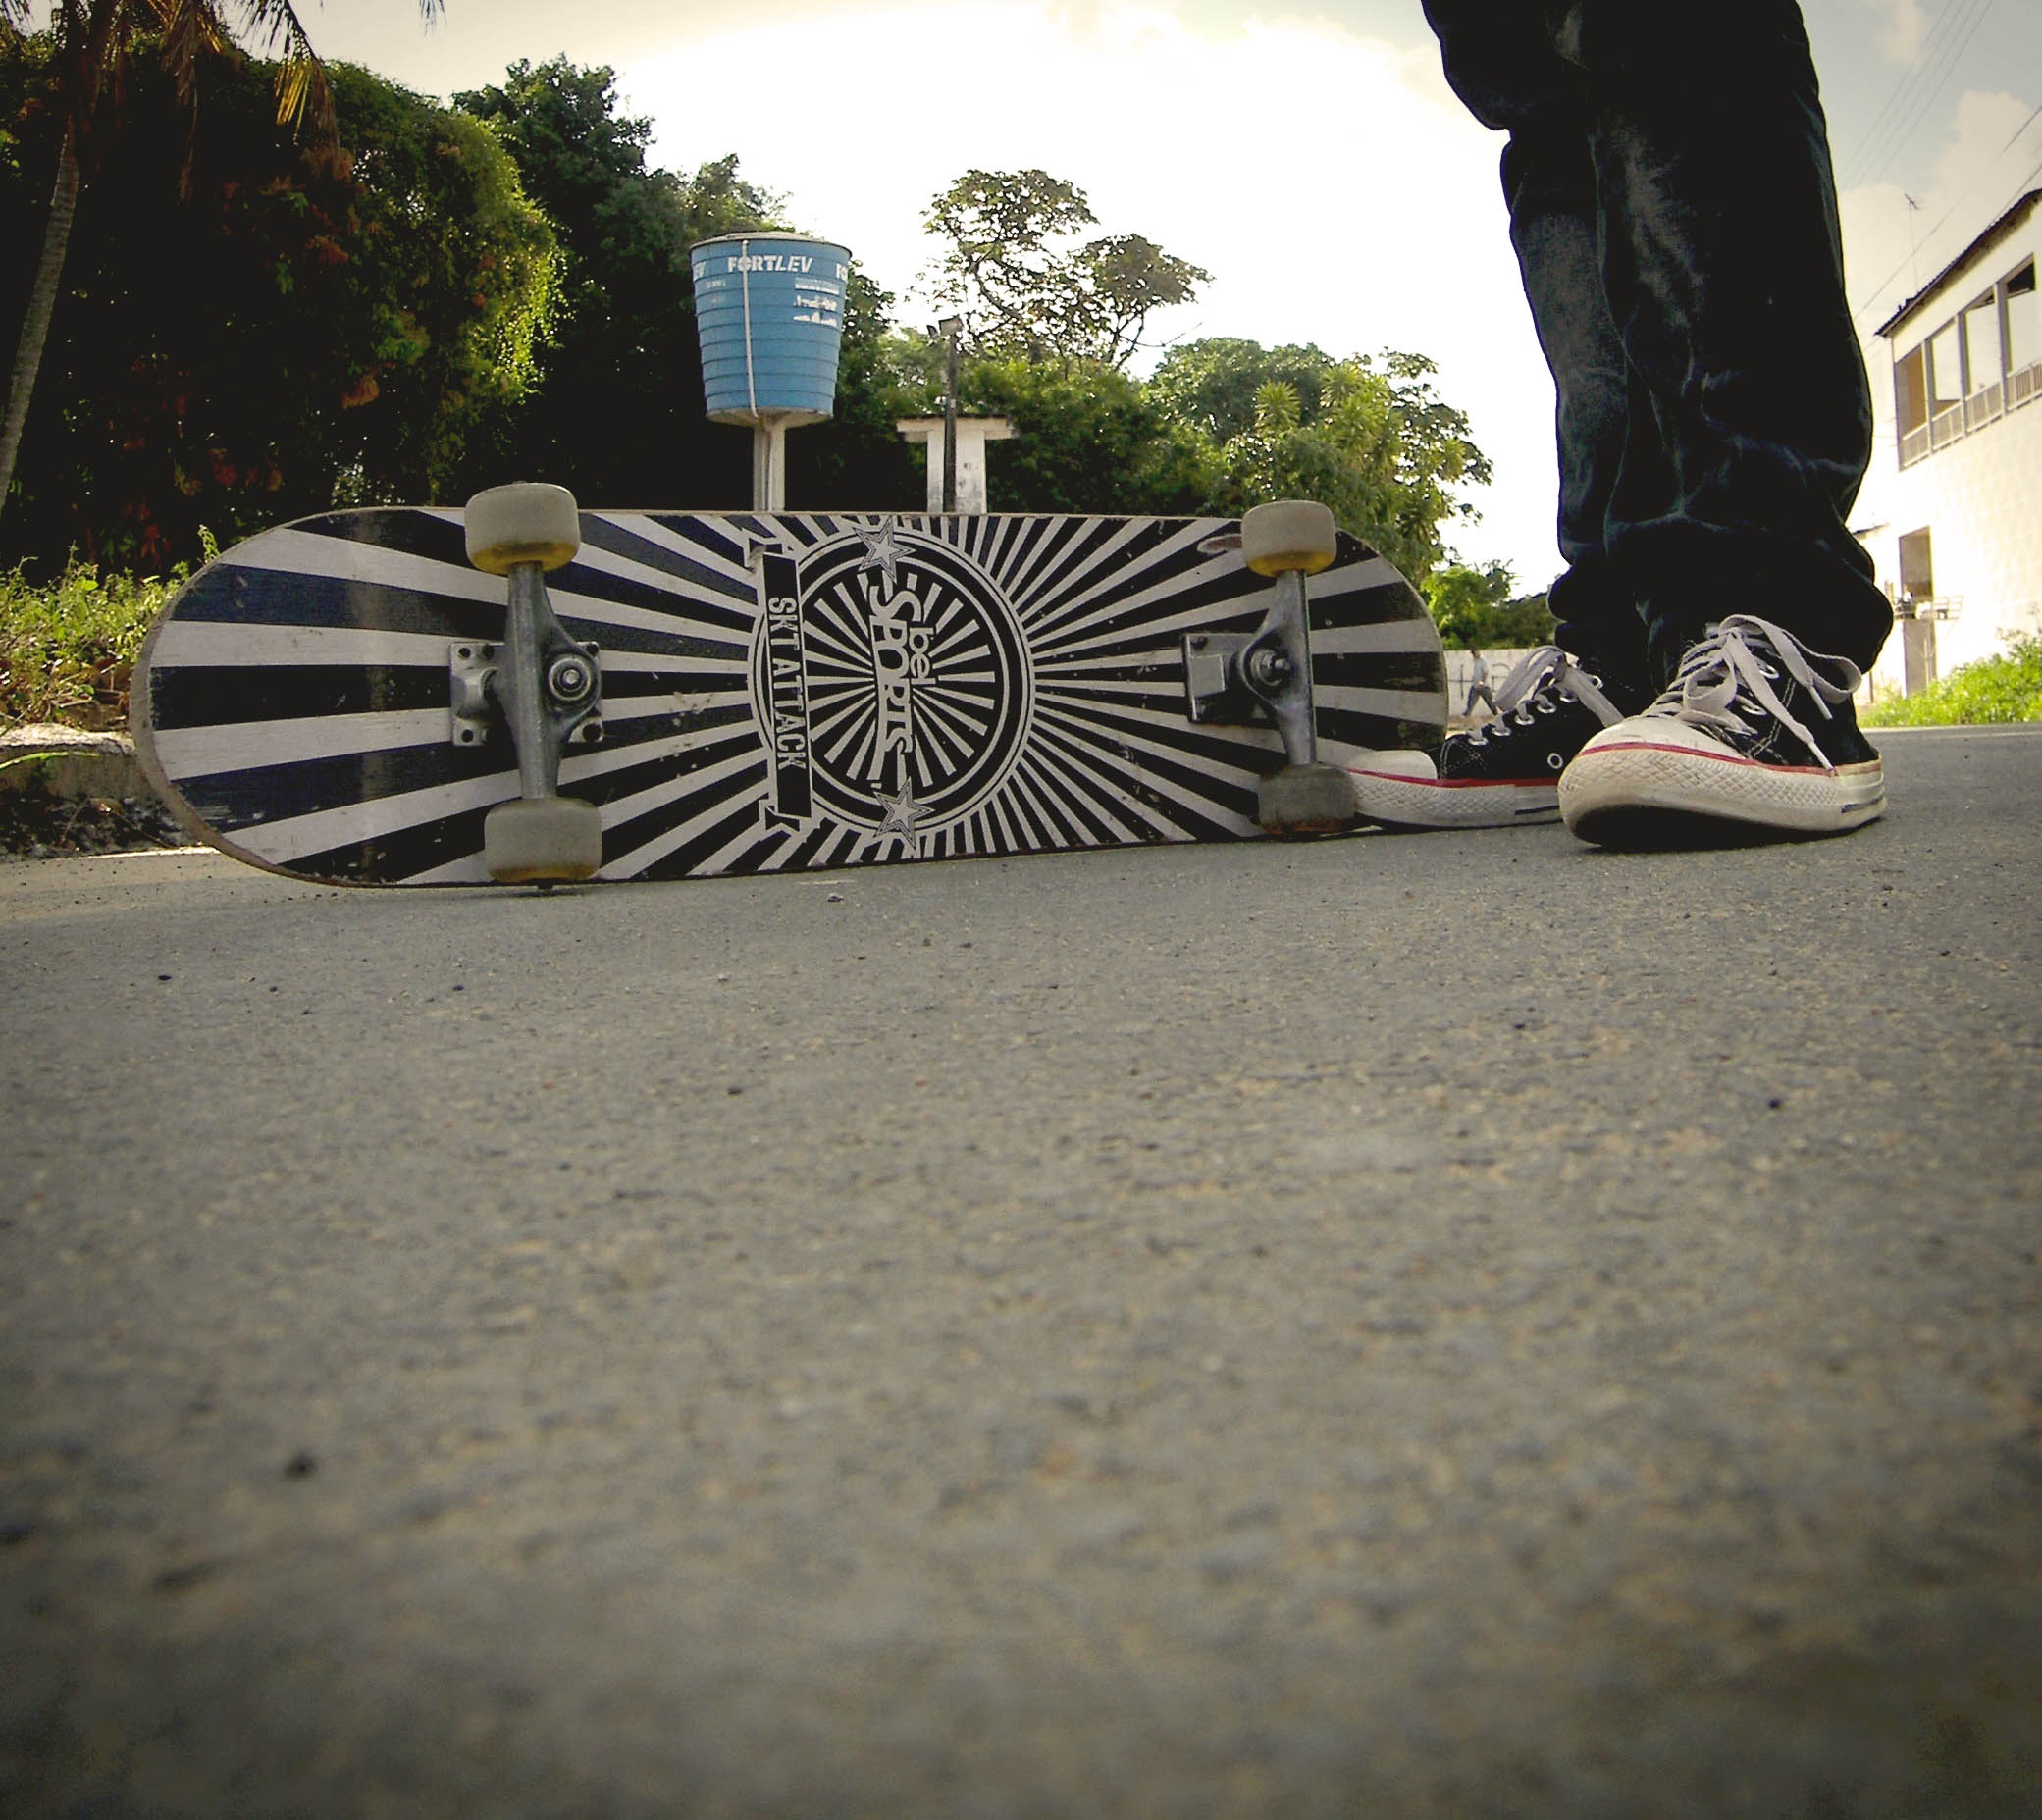
sport, vintage, wheel, skateboard, radical, skateboarding equipment and supplies